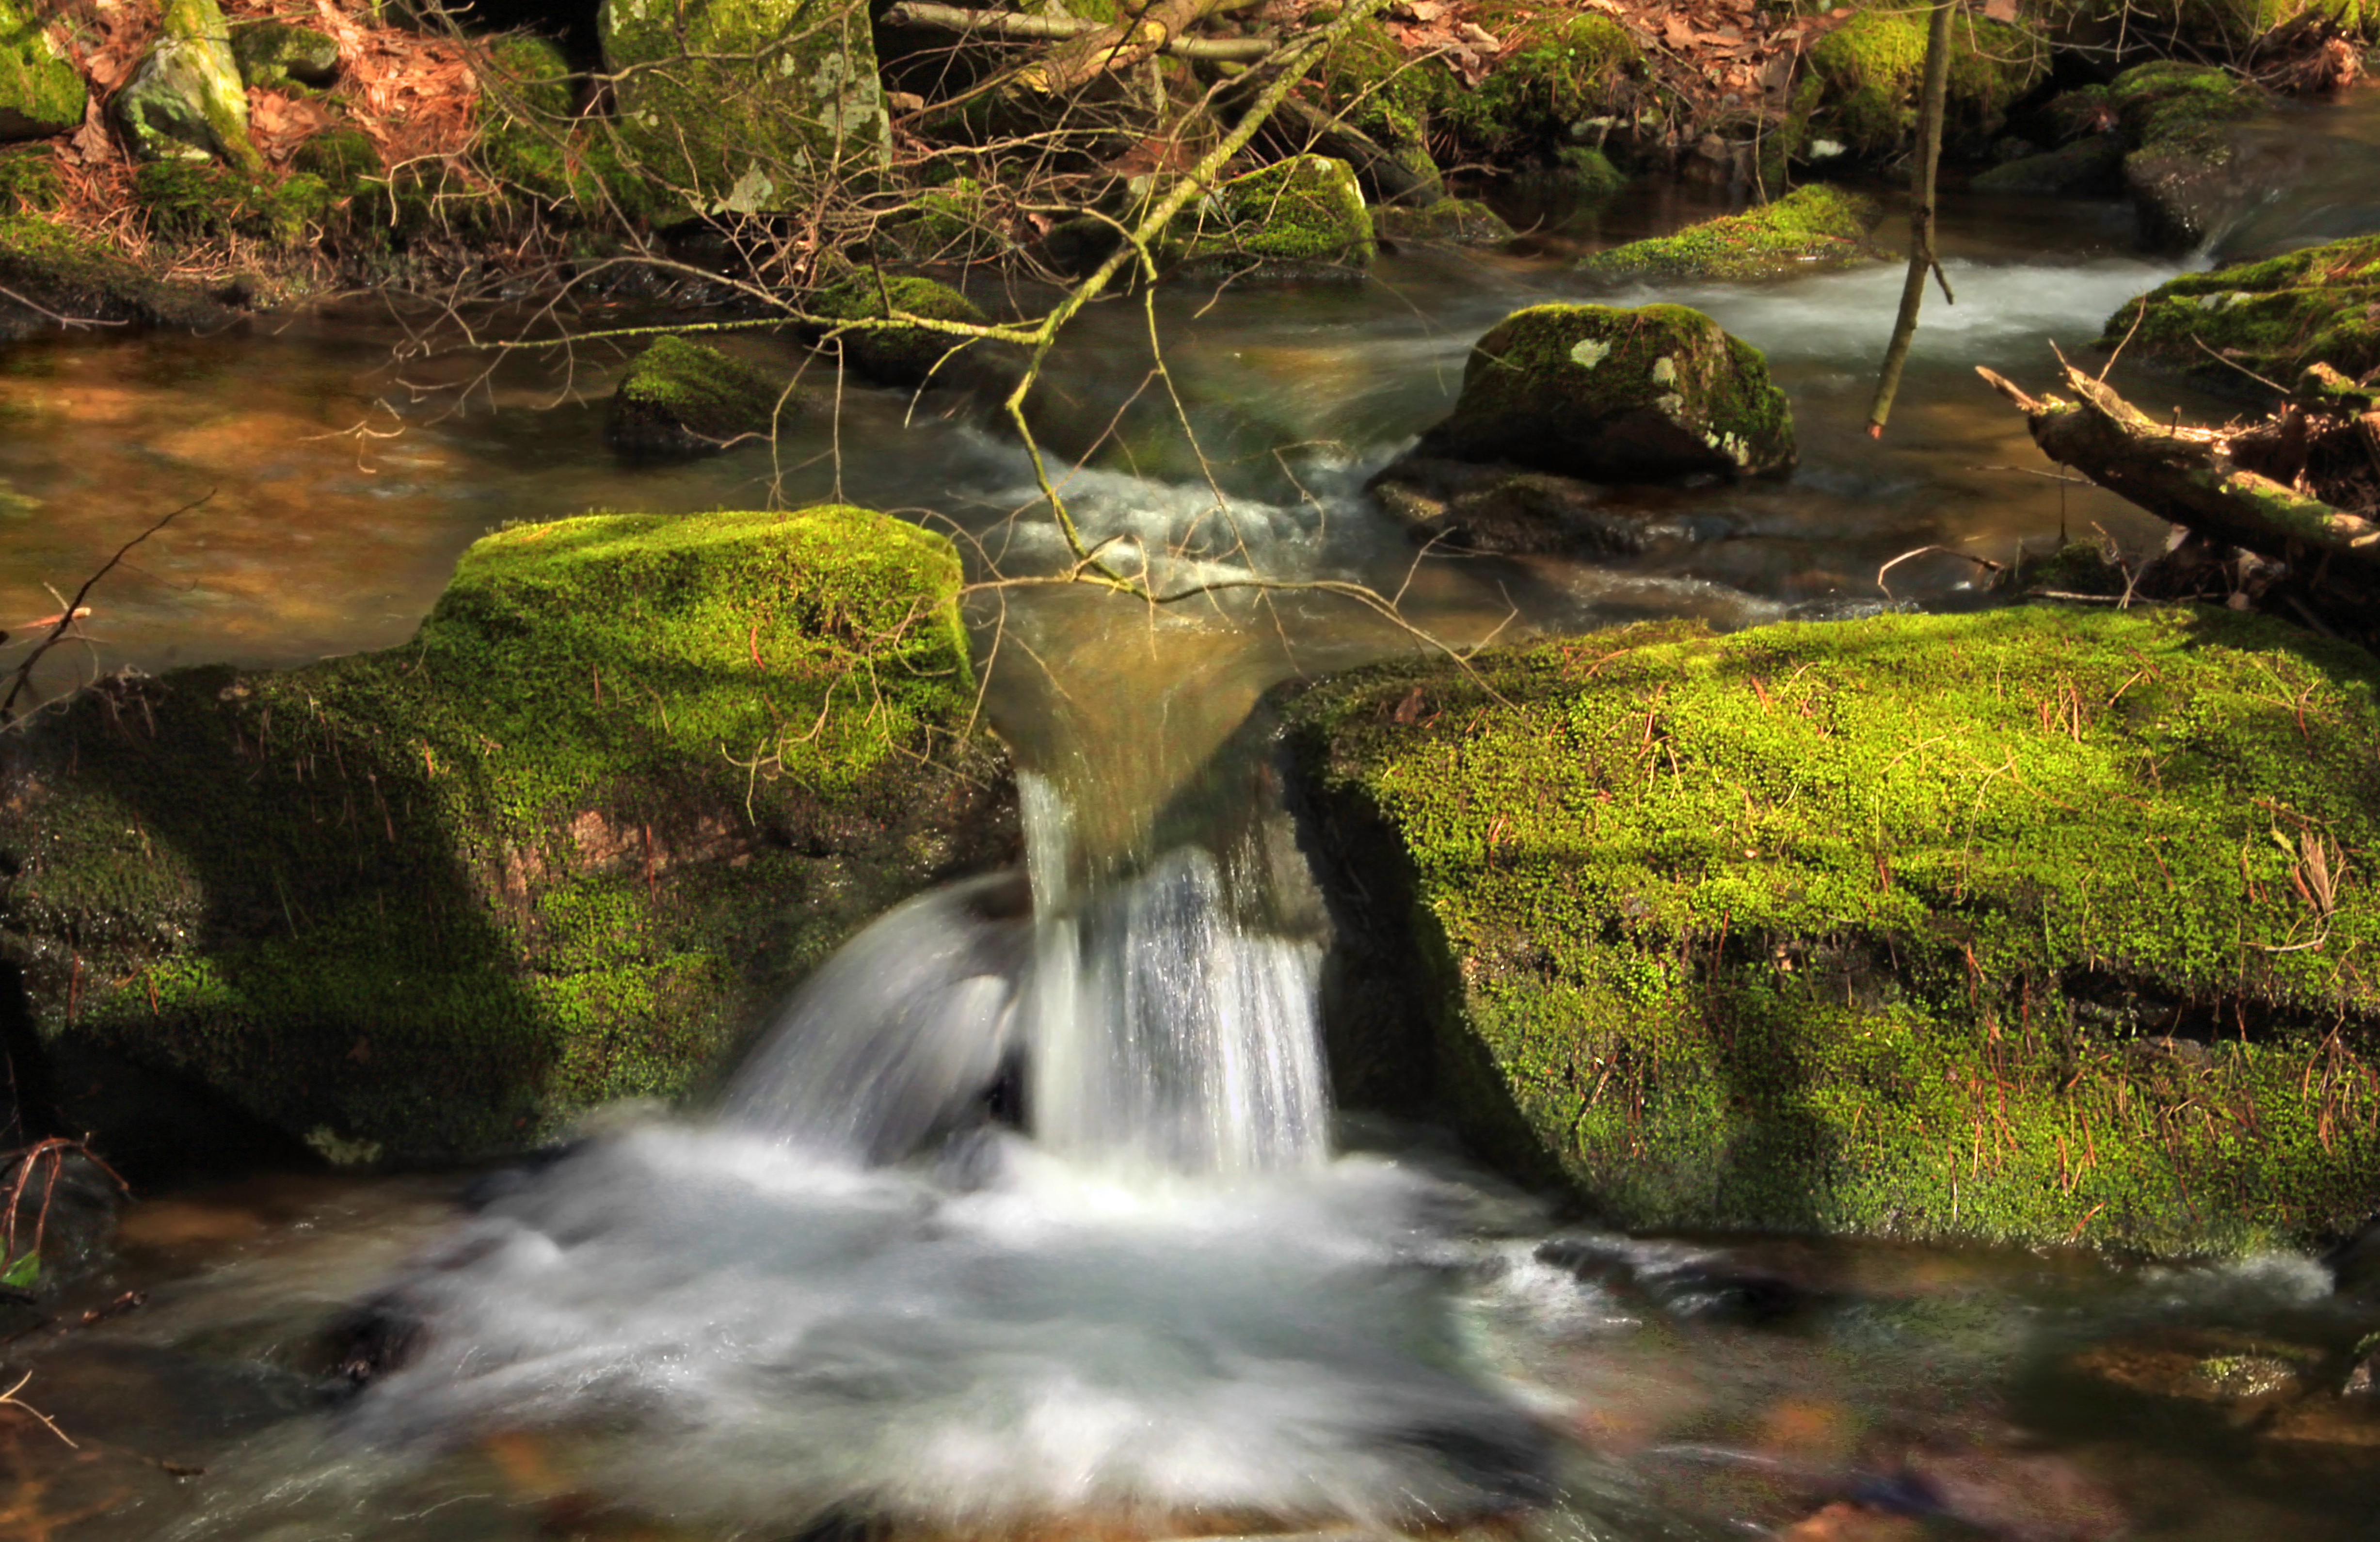
water, forest, waterfall, creek, leaf, river, moss, stream, spring, autumn, rapid, body of water, rocks, creativecommons, rainforest, falls, cascades, pennsylvania, unioncounty, baldeaglestateforest, sprucerun, sprucegap, wasserfall, woodland, habitat, water feature, watercourse